Catherine Bracy

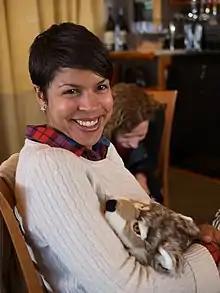
Bracy at 2013 Code for America staff retreat

Catherine Bracy is a CEO and co-founder of TechEquity, a tax and housing policy advocacy organization whose backers include the Chan Zuckerberg Initiative.